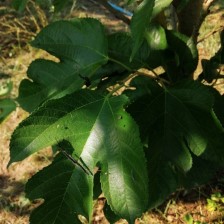
Variety: RedKing